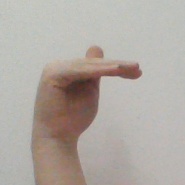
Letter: khaa